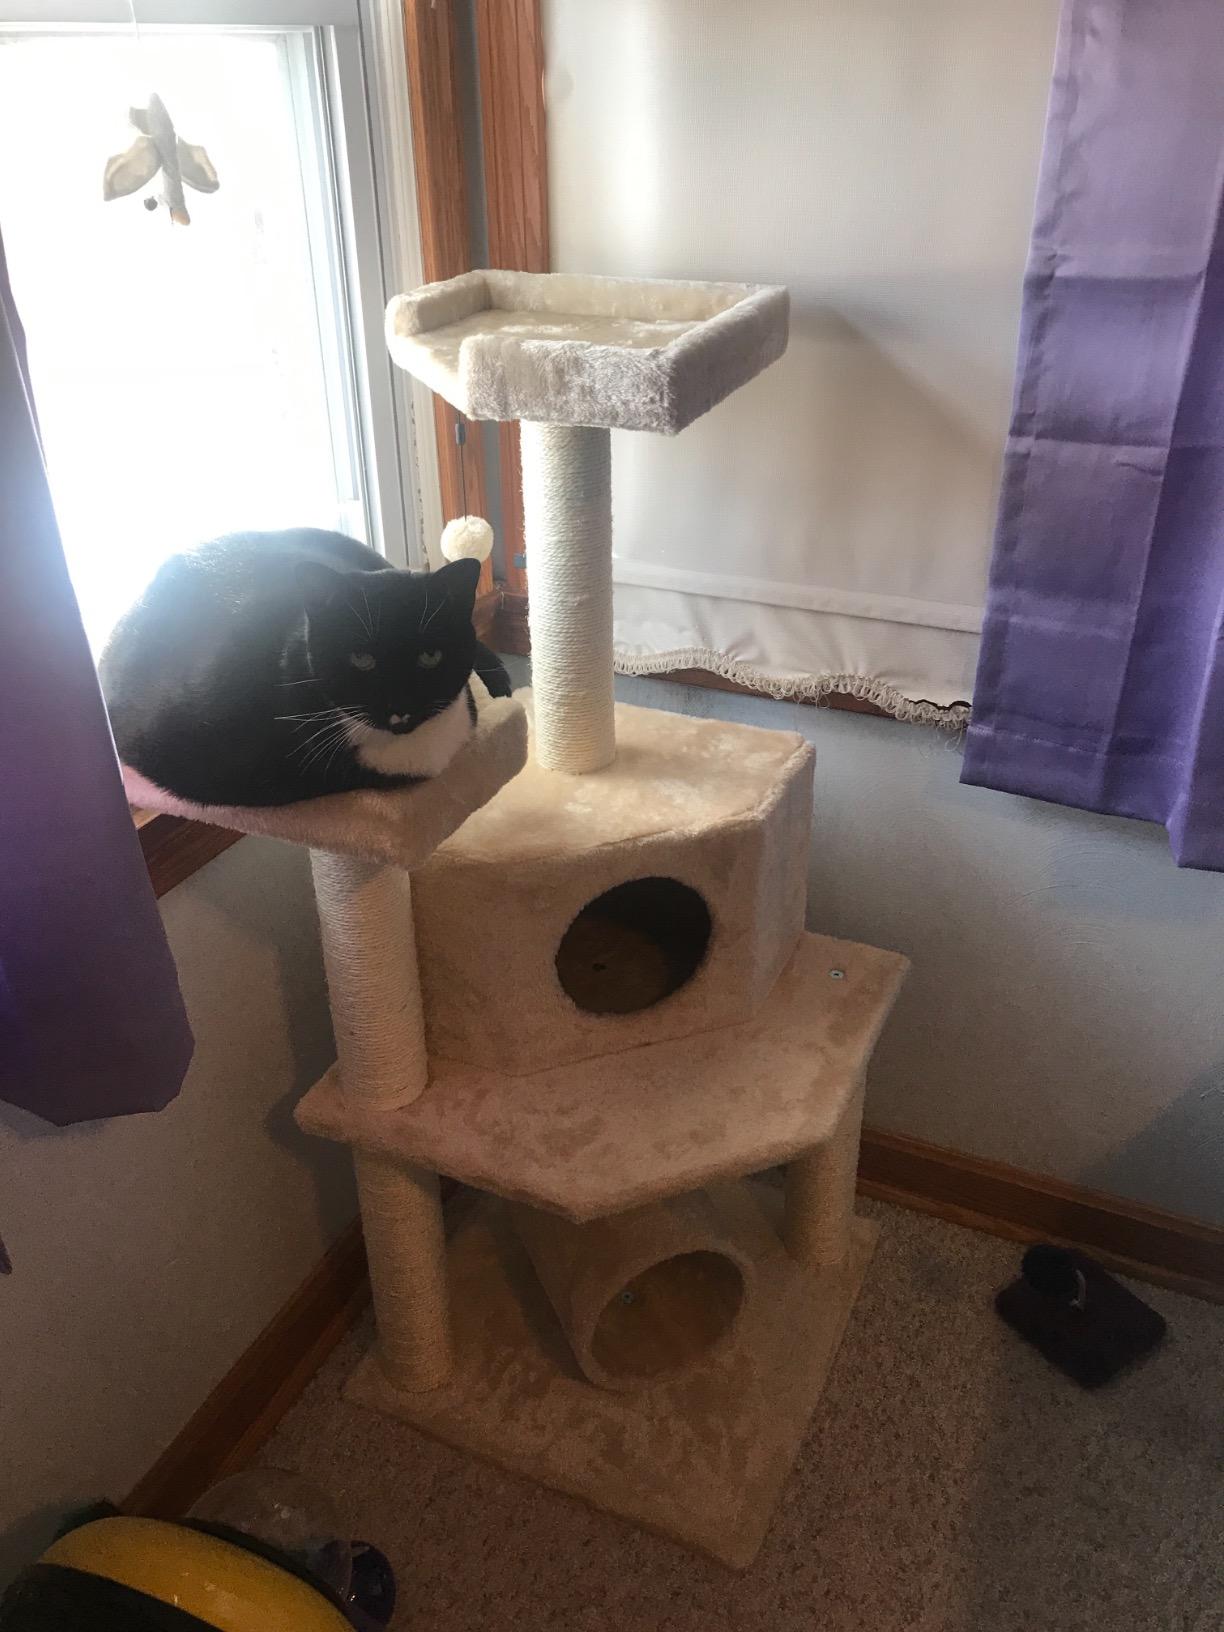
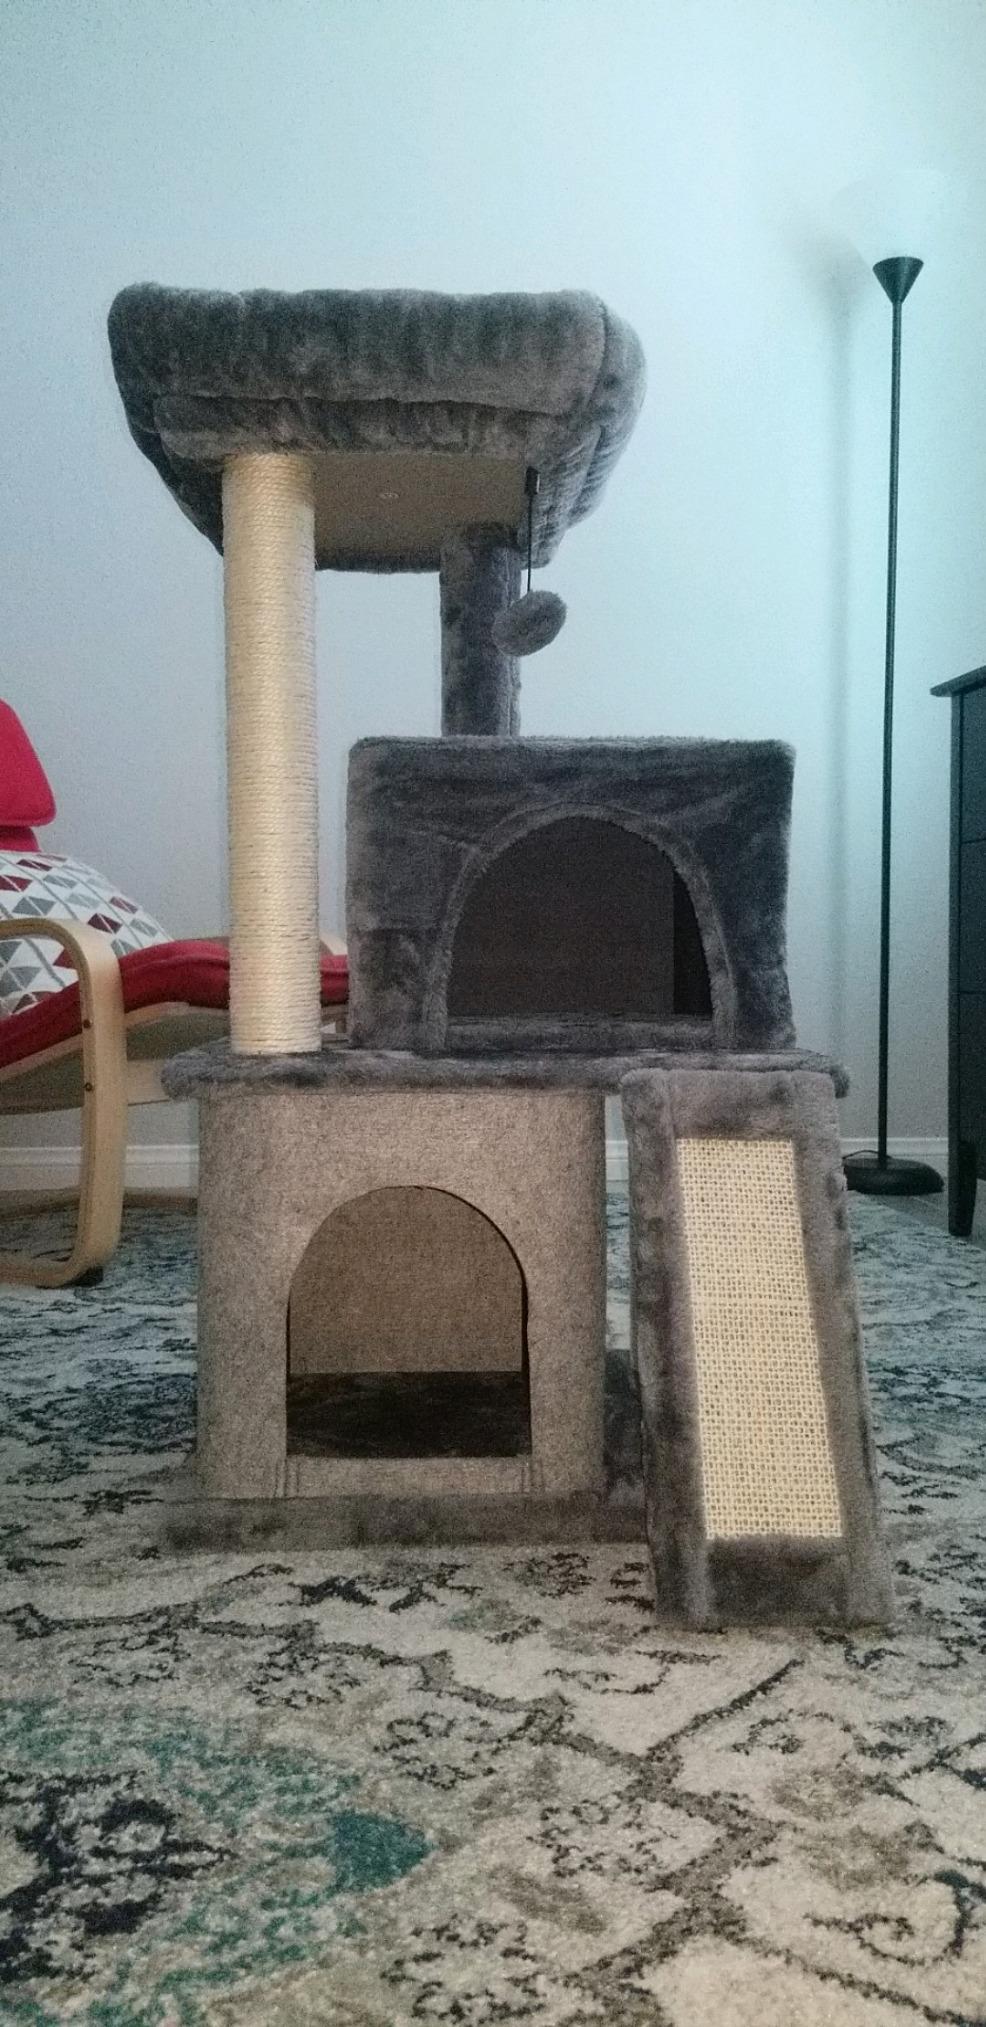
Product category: items_cat tree
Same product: no